Bani Afghan

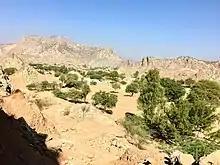
Bani Afghan landscape

The residents of Bani Afghan are indigenous to Punjab and have not been part of the refugee movements caused by the coups in Afghanistan during the 1970s or the Soviet occupation in the 1980s. The camps of the Afghan refugees are marked even in Khyber Paktunkhwa in Urdu and English. Refugees still live today, but there are various cities in Multan, Mardan on another cities of Pakistan and before 1947 in India, indigenous peoples of the Afghans or Pashtuns, who are mainly referred to in the Indian subcontinent as Rohilla or Pathan: "Roh" (Sanskrit) means "high" or "peaks" of the mountains and Rohilla means residents who live on high mountains. Pathan means man who is reliable. Pashtuns means sitting on the horse: rider. This people with four names (Afghan, Pathan, Rohilla and Pashtun) have lived in Iranian and Indian cultural areas for centuries and have also ruled in both cultures. Sher Shah Suri (1486 – 22 May 1545) or Sado Khan (11 October 1558 in Multan, died on 18 March 1627 in Kandahar ruled in India and also in Iran. Sado Khan was the ancestor of Dowlat Khan, grandfather of Ahmad Khan Abdali (founder of the Durrani dynasty).